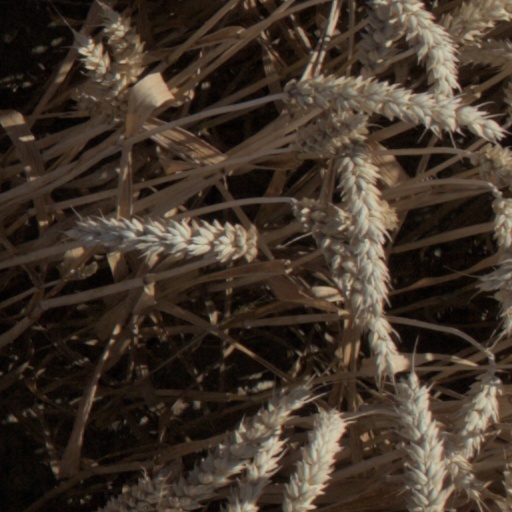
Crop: wheat